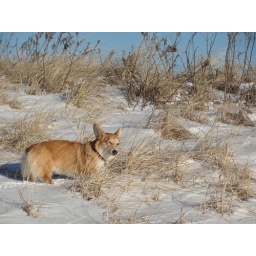
I hate it when the grass slaps me five....ouch! Arlo on the snowy sand dunes on Kalmus Beach in Hyannis